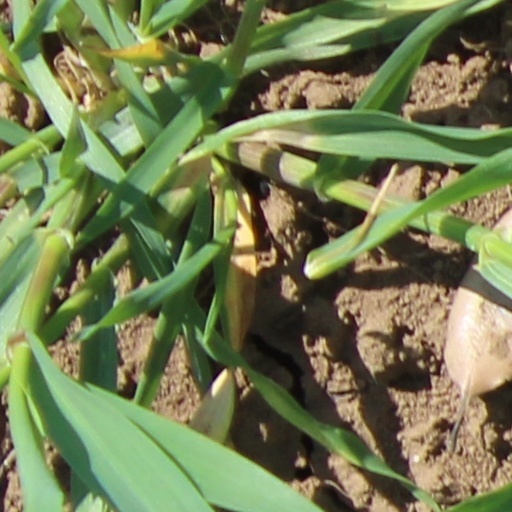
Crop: wheat